2nd World Congress of the Communist International

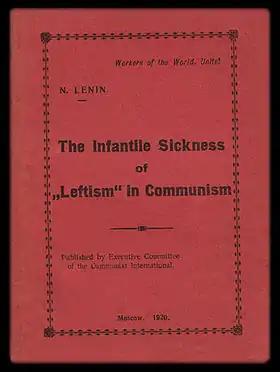
The first English edition of Lenin's ""Left Wing" Communism," as distributed to delegates to the 2nd World Congress of the Comintern.

The official records of the 2nd World Congress indicate that a total of 218 delegates participated in the proceedings, including 54 representatives of Socialist, Social Democratic, and other non-Communist political parties and 12 representatives of youth organizations. At least 30 delegates were representatives of the various nationalities of Asia.